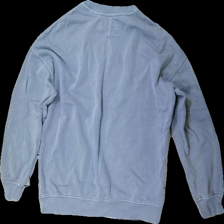
View: back
Type: Sweater
Category: Ladies
Brand: Junkyard
Colors: Grey
Material: Unknown
Cut: Regular, C-collar
Size: M
Season: All
Price range: 50-100
Recommended usage: Reuse
Description: washed out sweatshirt